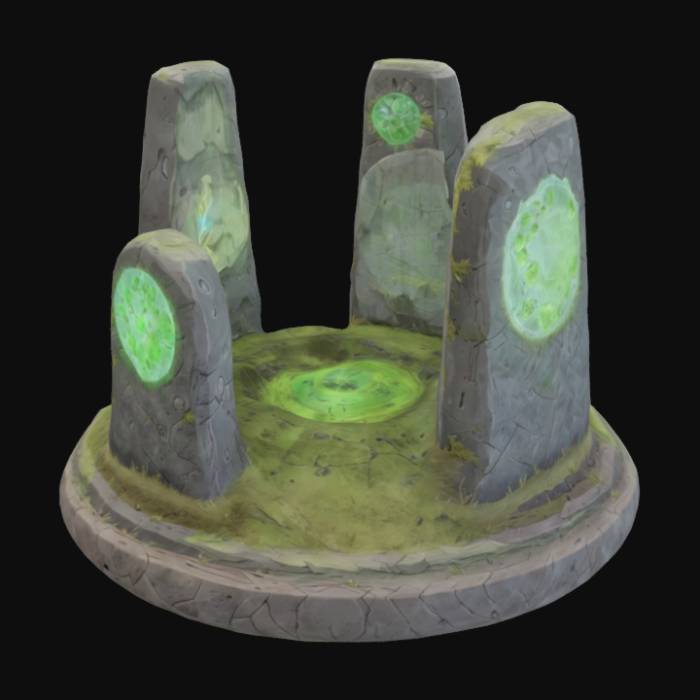
미적 점수 (1~10점): 4